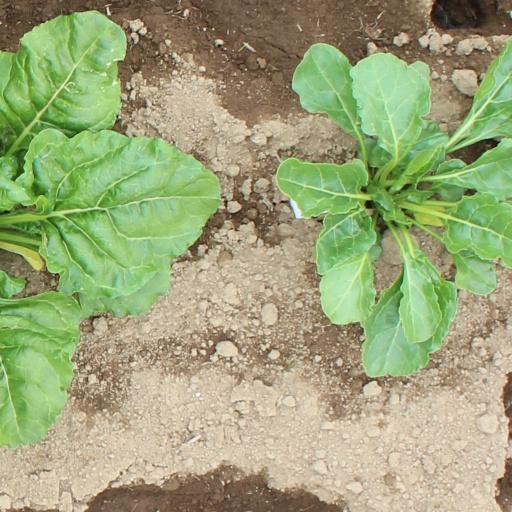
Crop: sugar beet